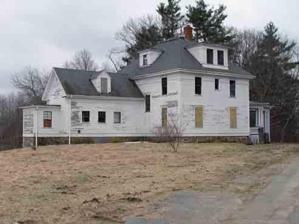
Building: Richman Margeson Estate
Country: United States of America
Year built: 1894
Historic house in New Hampshire, United States United States historic place Margeson, Richman, Estate U.S. National Register of Historic Places U.S. Historic district The main estate house c. 2012 Show map of New Hampshire Show map of the United States Location Long Point Rd. near Great Bay shore in the Great Bay National Wildlife Refuge , Newington, New Hampshire Coordinates 43°4′45″N 70°51′29″W / 43.07917°N 70.85806°W / 43.07917; -70.85806 Area 11.7 acres (4.7 ha) Built 1894 ( 1894 ) Architectural style Colonial Revival NRHP reference No. 90000873 Added to NRHP June 21, 1990 The Richman Margeson Estate was a historic summer estate in Newington, New Hampshire . Formerly located in the Great Bay National Wildlife Refuge but not open to the public, the house was demolished in 2016. The main house, built in 1894, was a rare example of a Colonial Revival estate house in the state and was the only summer estate house of its scale to survive in Newington into the 21st century. The estate was listed on the National Register of Historic Places in 1990. Description and history The Margeson Estate was located in a rural setting in the southwestern part of Great Bay National Wildlife Refuge, atop the rise known as Hoyt Hill, overlooking the bay and Woodman Point. The estate buildings present until 2016 included the main house and a caretaker's cottage; it also originally included a barn, carriage barn and gazebo. The main house was a two-story wood-frame structure, with a hip roof and clapboarded exterior. The building corners were pilastered, and the roof faces were pierced by hip-roof dormers. The roof was truncated, with a balustraded " widow's walk " at the center. A porte-cochère extended from one side. The caretaker's cottage stood nearby, a smaller structure dating from the 1920s. Both buildings stood vacant for more than a decade, and were reported in 2014 to suffer from mold and other damage. The house was built in 1894 by Richman Stanley Margeson, owner of the Portsmouth Furniture Company, on what had previously been farmland. The property was purchased in 1906 by the Hawkwing family, and taken by eminent domain in 1952 by the federal government. It was for many years part of Pease Air Force Base , which used it as a social club and quarters for visiting officers. The property was kept relatively unaltered by the Air Force, and was transferred to the United States Fish and Wildlife Service c. 1992. The estate house and a caretaker's house were the estate's only surviving structures at the time; the main house was reported in 2012 to be in relatively poor condition, with mold and other moisture-related issues. In the winter of 2016 the estate and the caretaker's house were demolished after the completion of a Memorandum of Understanding between the FWS and the New Hampshire State Historic Preservation Officer (SHPO). "Both structures were in very poor condition, with extensive water damage and pervasive mold. They also contained asbestos and lead paint. These uninhabitable structures were frequently vandalized. The estimated cost for restoring the Margeson house alone was estimated at $750,000." See also National Register of Historic Places listings in Rockingham County, New Hampshire References